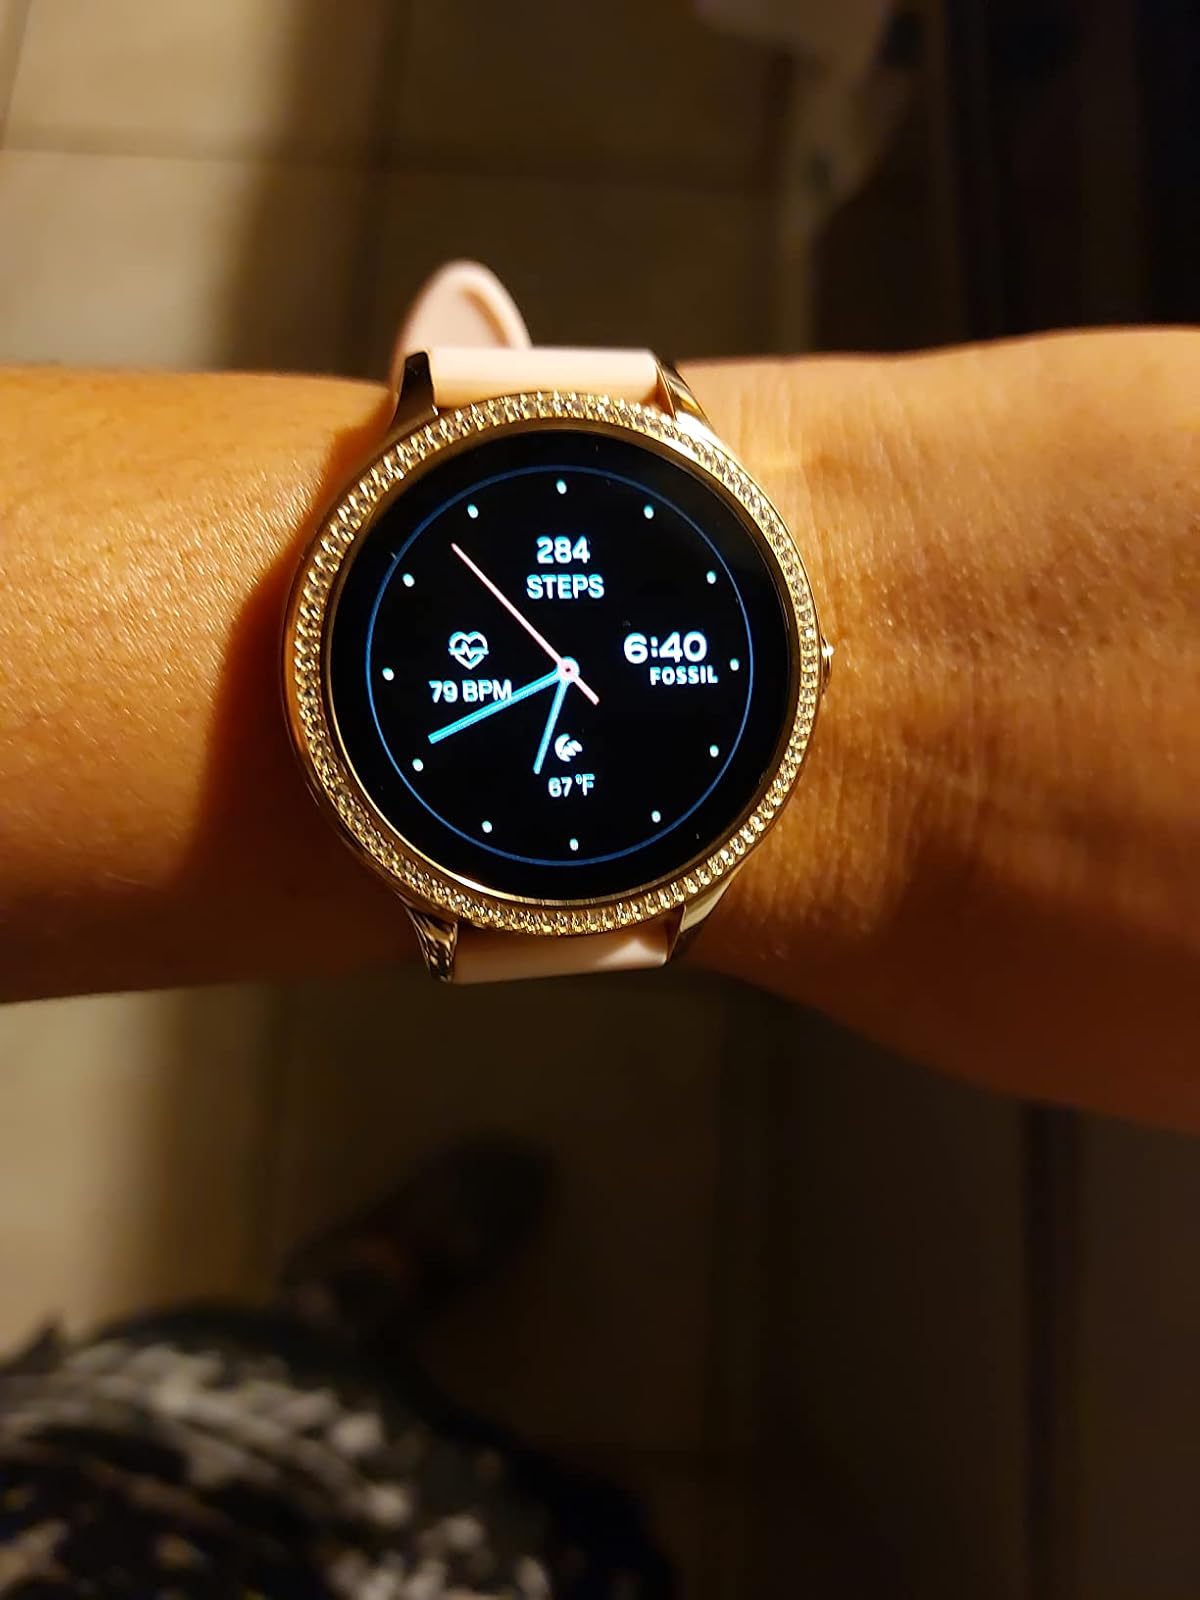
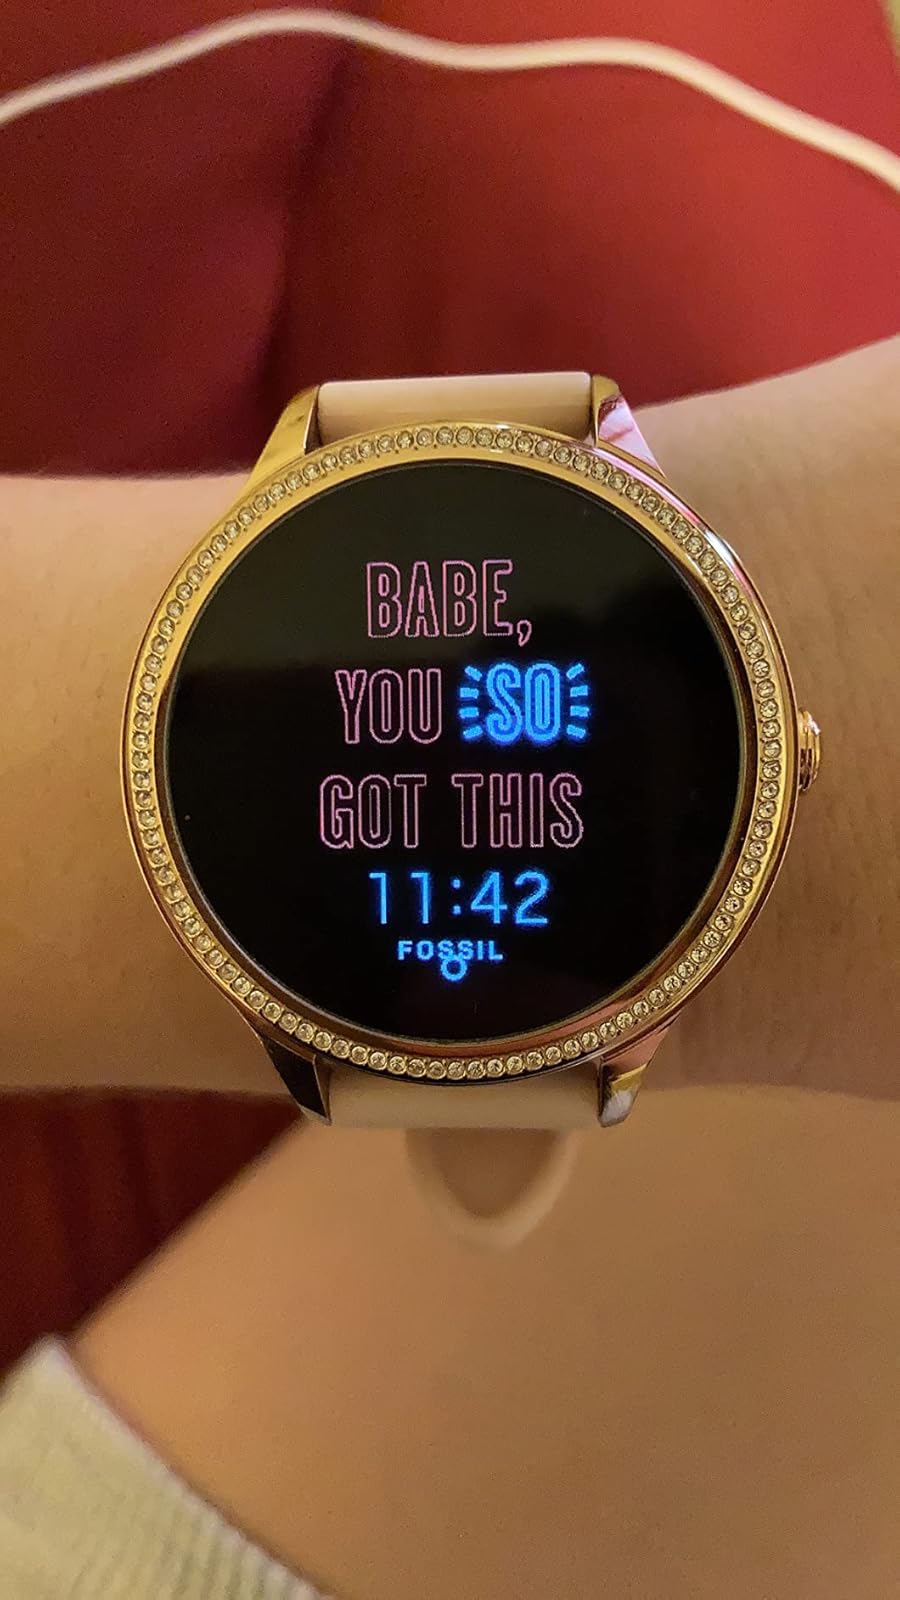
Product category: smartwatch
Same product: yes